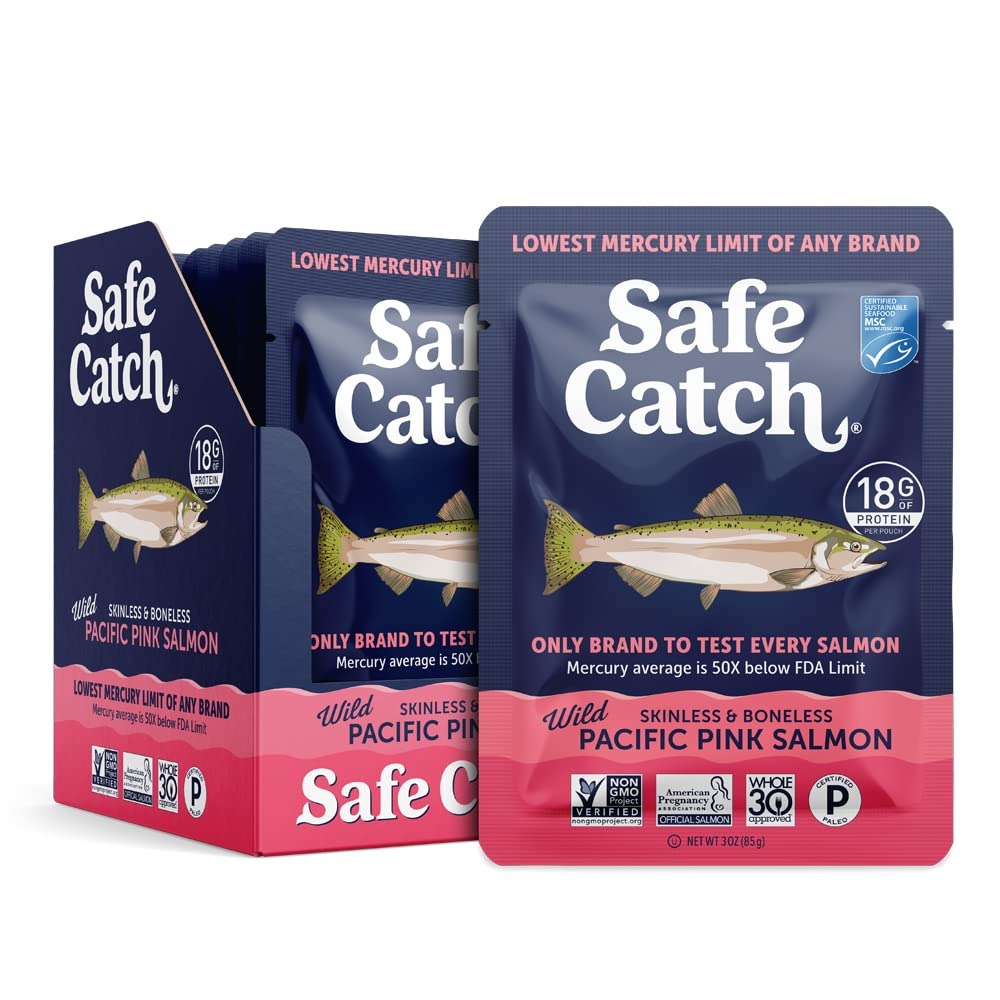
Item Name: Safe Catch Wild Pacific Pink Salmon Skinless Boneless Wild-Caught Salmon Fish Pouch, Mercury Tested, Kosher, 12-Pack Salmon Pouches 3oz Packets
Bullet Point 1: DELICIOUSLY PURE SALMON – Safe Catch Wild Pacific Pink Salmon, boneless skinless has been hand packed without skin and bones and with no additives or fillers. Just deliciously 100% pure skinless salmon fish, slow-cooked to perfection.
Bullet Point 2: 21 GRAMS OF LEAN PROTEIN – Flavorful straight out of the pouch, our salmon packets contain premium wild salmon filets in naturally occurring healthy fish oils and juices. A great natural source of Omega-3s, Vitamin D, and Potassium.
Bullet Point 3: EVERY CATCH IS MERCURY TESTED – We test every salmon catch for mercury (to a limit of 0.04 ppm - 25X lower than federal limits).
Bullet Point 4: SUSTAINABLY WILD CAUGHT – Our wild-caught salmon has been sustainably wild caught from MSC Certified fisheries in the North Pacific Ocean. Safe Catch proudly follows the guidelines of the Monterey Bay Aquarium Seafood Watch Program, while also protecting purity in our oceans, lakes, and rivers.
Bullet Point 5: A NATURAL SOURCE OF OMEGA-3S – A great addition to a salmon salad and a natural source of Omega-3s-important for developing strong minds and bodies.
Product Description: Safe Catch Skinless & Boneless Wild Pacific Pink Salmon Pouch, Mercury Tested, 3oz<br><br> Safe Catch Wild Pacific Pink Salmon Pouch contains no additives or fillers. Just deliciously 100% pure wild pink salmon fish, hand-cut and slow-cooked to perfection without skin and bones in its own natural juices to ensure that vital nutrients and flavors are retained. Flavorful, ready-to-eat salmon that can be enjoyed straight out of the packet. Great in texture, with amazing purity, and a highly nutritious source of lean protein and Omega-3s.<br><br> Nothing Added ~ Nothing Drained ~ Ready-To-Eat<br><br> When you open this skinless boneless salmon pack, you will find premium wild salmon in naturally occurring nutritious fish oils and juices that do not need to be drained, as it’s a natural source of Omega-3s, Vitamin D, and Potassium that support the whole-body. A great addition to a salmon salad and add to a variety of meals. 21g of protein per serving. 3 oz salmon packets which make them convenient for emergency kits, hiking, or picnics.<br><br> Safe Catch salmon is tested for mercury (to a limit of 0.04ppm - 25X lower than federal limits).<br><br> Our packaged salmon is Non-GMO Project Verified, Kosher, BPA-Non Intent, Paleo/Keto Certified, Whole30 Approved, and Gluten-Free.
Value: 36.0
Unit: Ounce

Price: 47